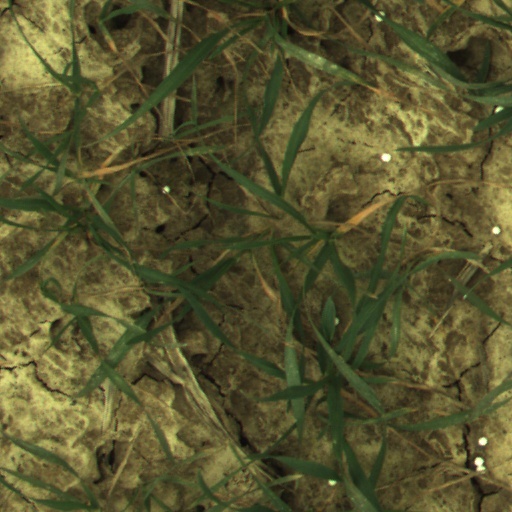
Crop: wheat